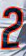
Number: 2